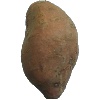
Label: potato_sweet